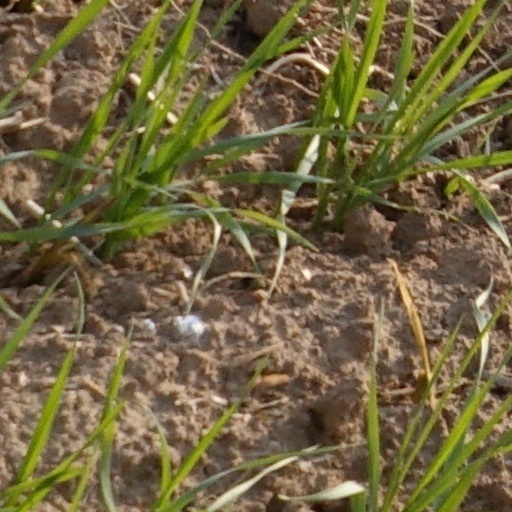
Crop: wheat